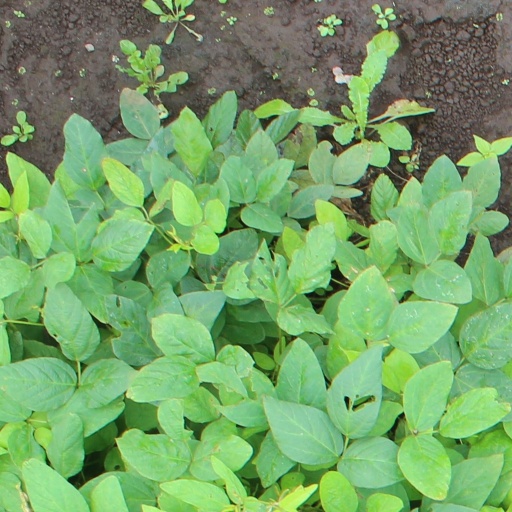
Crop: soybean